National League (baseball)

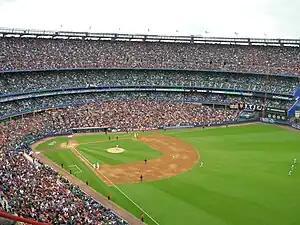
Shea Stadium prior to the start of a New York Mets game in 2008. Shea had the best attendance in the National League that year, drawing over 53,000 fans per game on average.

The first line is the formation of the National League (NL) in 1876, and the second is the transformation of the American League (AL) to a major league in 1901, signifying the beginning of modern baseball. The third line is the beginning of the expansion era in 1961. The fourth line marks the legal merger of the American and National Leagues into a single Major League Baseball in 2000.